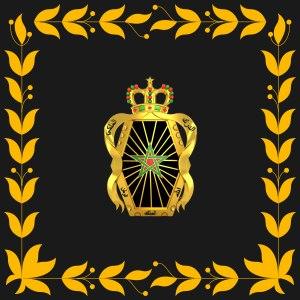
Le Maroc, ou depuis 1957, en forme longue le royaume du Maroc, autrefois l'Empire chérifien, est un État unitaire régionalisé situé en Afrique du Nord. Son régime politique est une monarchie constitutionnelle. Sa capitale est Rabat et sa plus grande ville Casablanca.